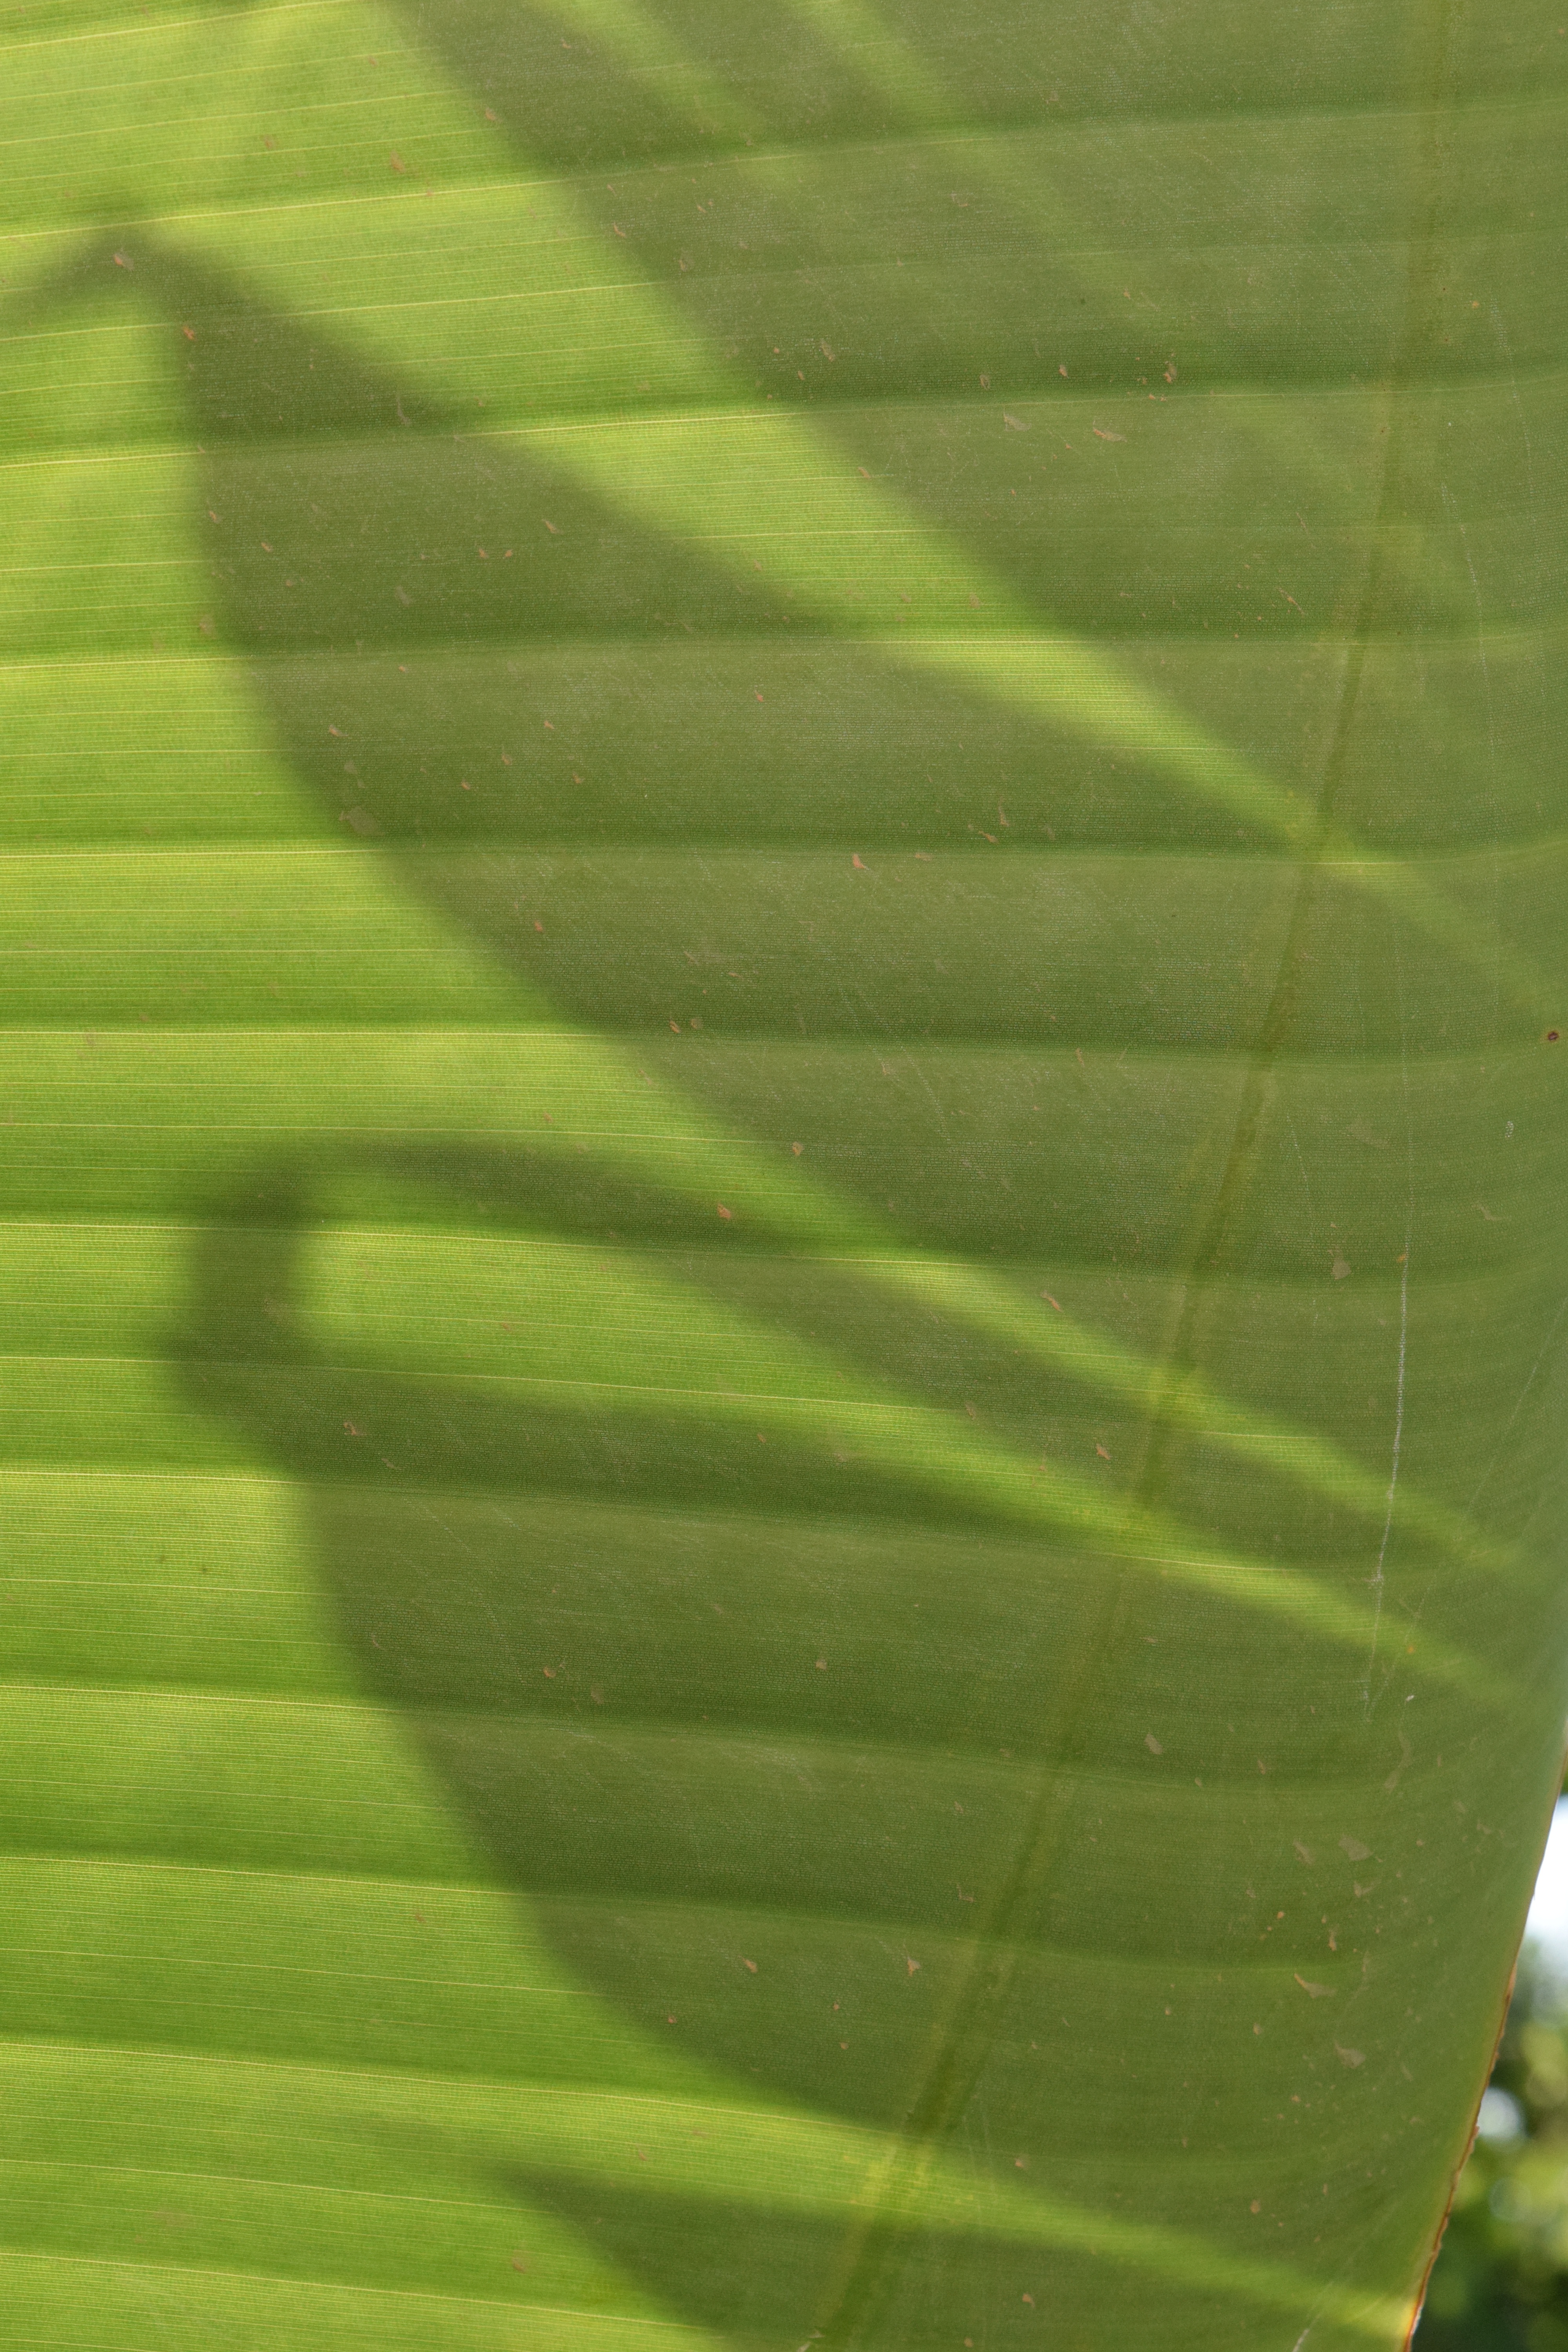
tree, grass, light, structure, plant, sun, field, lawn, sunlight, leaf, flower, pattern, green, mediterranean, tropical, shadow, botany, background, banana leaf, light and shadow, macro photography, light patterns, plant stem